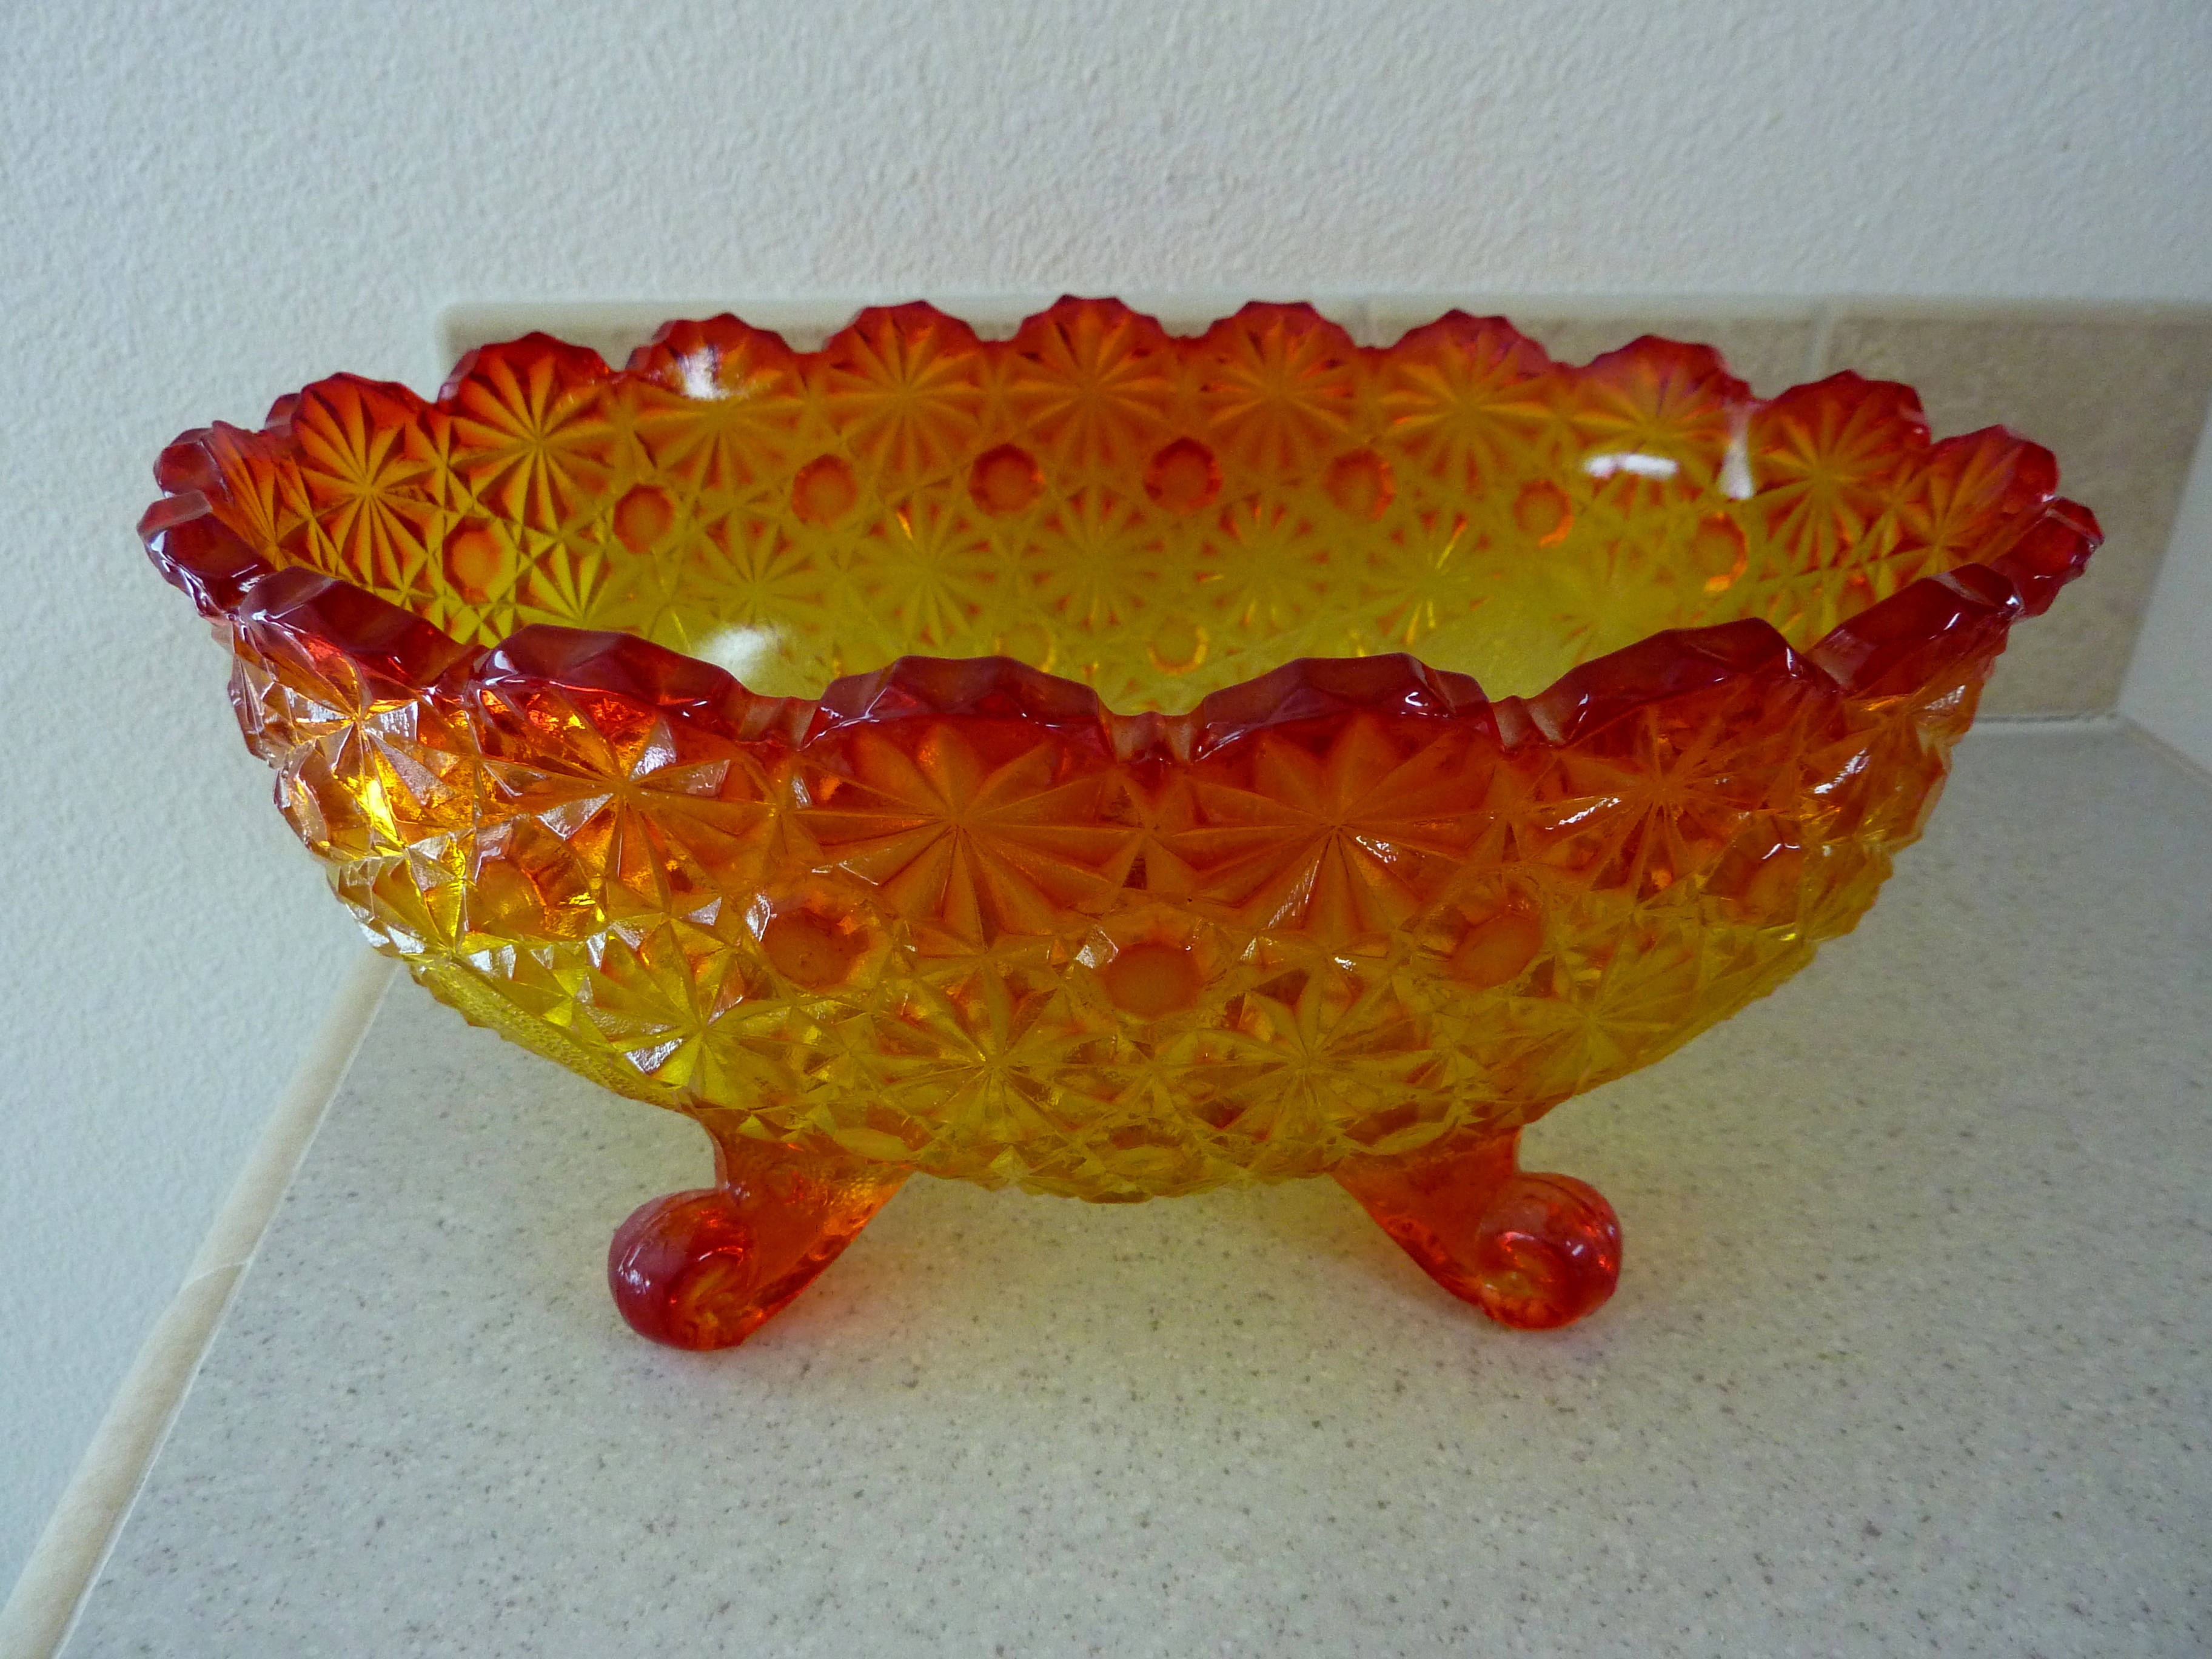
glass, decoration, orange, bowl, color, kitchen, colorful, jewellery, art, design, display, dishes, beautiful, pretty, shape, amber, gemstone, collectable, oval, candy bowl, fashion accessory, carnival glass